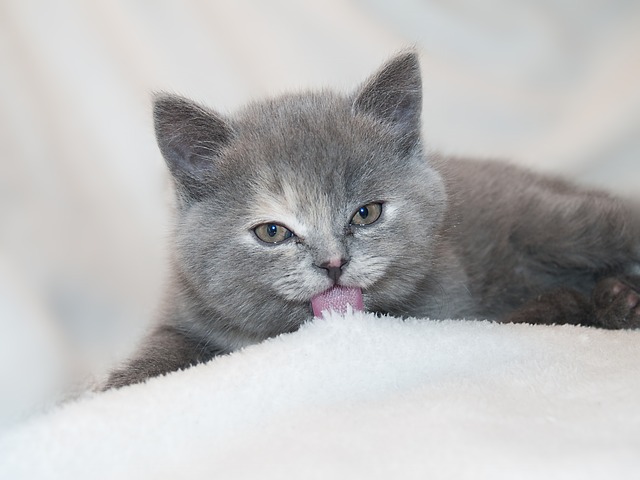
Label: cat